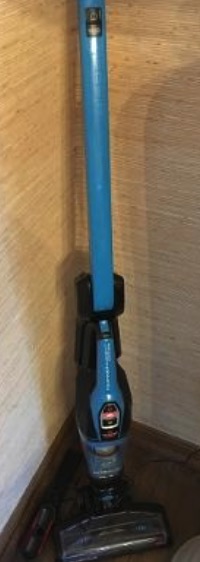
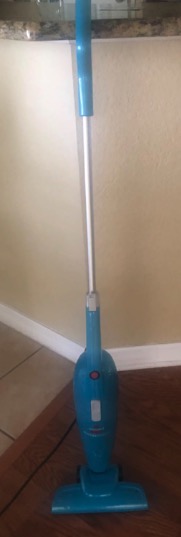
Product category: items_vacuum
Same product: no